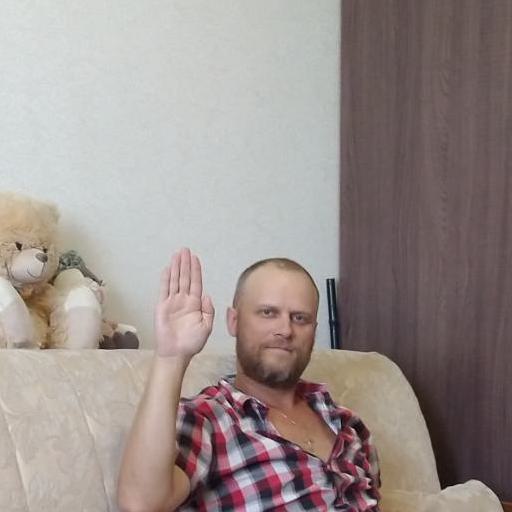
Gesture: stop